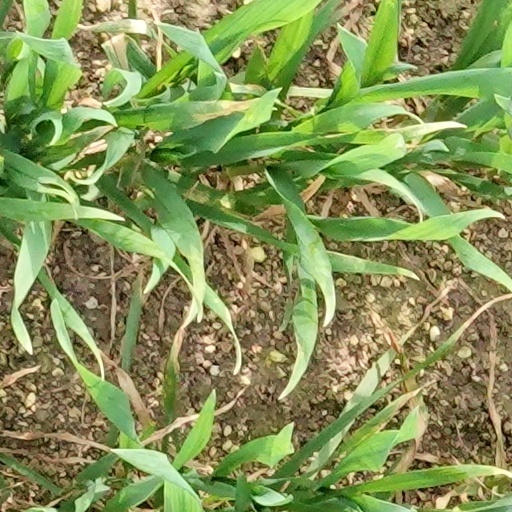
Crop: wheat